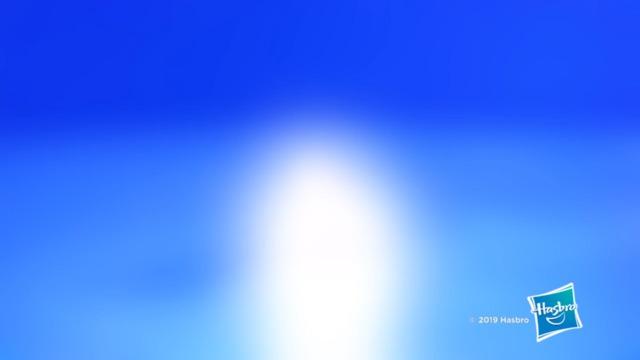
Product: Transformers Toys Generations War for Cybertron Deluxe Wfc-S37 Brunt Weaponizer Action Figure - Siege Chapter - Adults & Kids Ages 8 & Up, 5
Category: Toys & Games | Toy Figures & Playsets | Action Figures
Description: Inspired cybertronian Alt Mode: Articulated deluxe class wfc-s37 brunt toy features classic conversion between robot and cybertronian tank modes in 23 steps.
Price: $16.00
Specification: ProductDimensions:2.5x8x9.1inches|ItemWeight:2.88ounces|ShippingWeight:7ounces(Viewshippingratesandpolicies)|ASIN:B07JW4CCJ8|Itemmodelnumber:E4499AS00|Manufacturerrecommendedage:8yearsandup